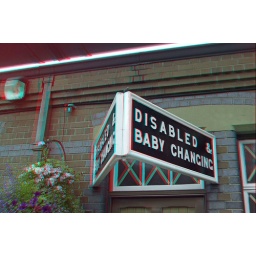
Severn Valley Railway in anaglyph 3D stereo red blue glasses to view